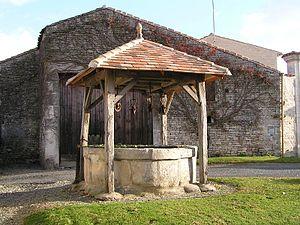
Ballans est une commune du Sud-Ouest de la France située dans le département de la Charente-Maritime.